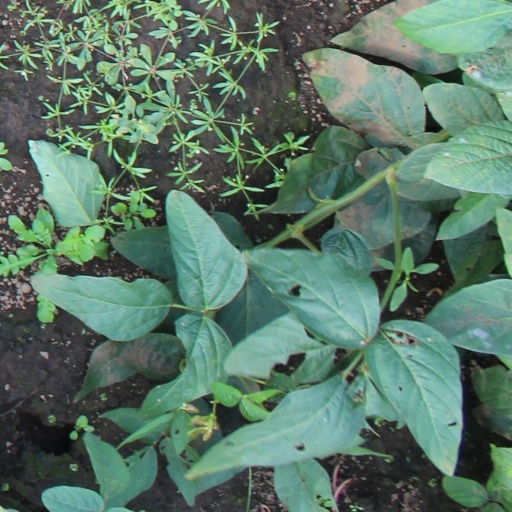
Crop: soybean